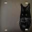
Label: cat